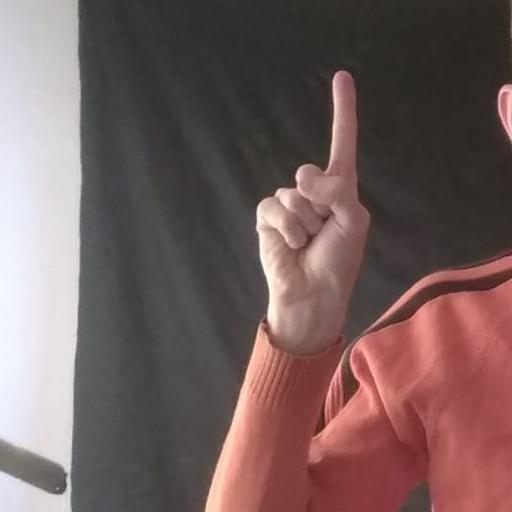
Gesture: one